1907 Nobel Prize in Literature

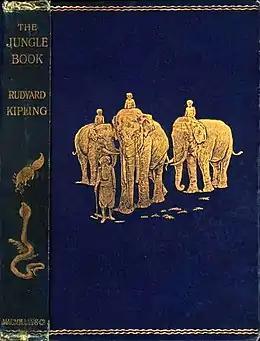
First edition of "The Jungle Book" by Rudyard Kipling and illustrated by John Lockwood Kipling.

Rudyard Kipling praised the British colonial empire in his works as a poet, short story author, journalist, and novelist, which made his poetry well-liked in the British Army. Children all across the globe have grown to know and love him as a result of "The Jungle Book" (1894), especially because of Disney's 1967 motion picture adaptation. The Swedish Academy said that Kipling's human portraits and social environment descriptions that "penetrate to the substance of things" rather than merely repeating the fleeting" were his distinctive qualities. His classic literary works include "Kim" (1901), the "Just So Stories" (1902) and many short stories, including "The Man Who Would Be King" (1888).